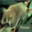
Label: possum